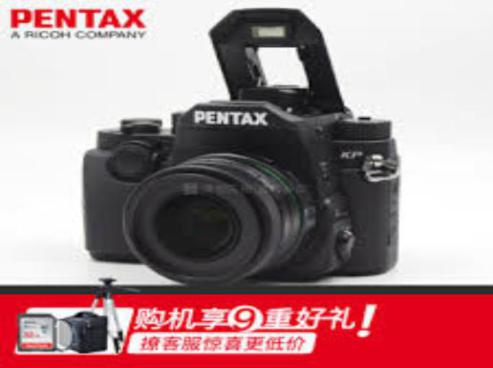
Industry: Electronic